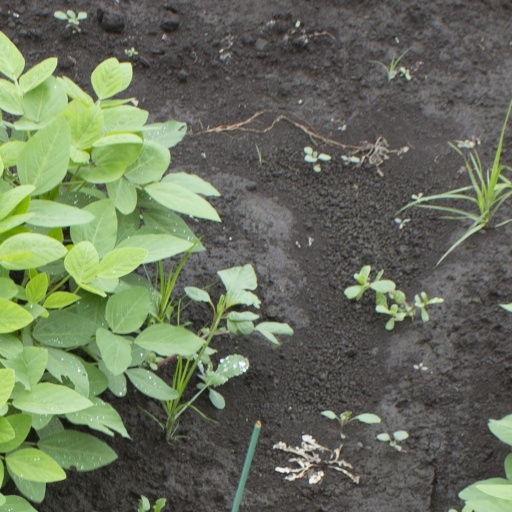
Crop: soybean